History of the metric system

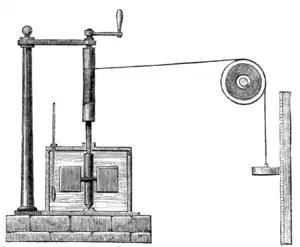
Joule's apparatus for measuring the mechanical equivalent of heat. As the weight dropped, potential energy was transferred to the water, heating it up.

In a paper published in 1843, James Prescott Joule first demonstrated a means of measuring the energy transferred between different systems when work is done thereby relating Nicolas Clément's calorie, defined in 1824 as "the amount of heat required to raise the temperature of 1 kg of water from 0 to 1 °C at 1 atmosphere of pressure" to mechanical work. Energy became the unifying concept of nineteenth century science, initially by bringing thermodynamics and mechanics together and later adding electrical technology.